National Provincial Championship (2006–present)

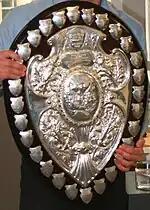

The winner of the National Provincial Championship final match is awarded the NPC Trophy. The semi-final victor with the highest seed receives home field advantage and hosts the NPC final. In 2006, Waikato defeated Wellington to become the first province to win the competition following its reorganisation after the 2005 season.